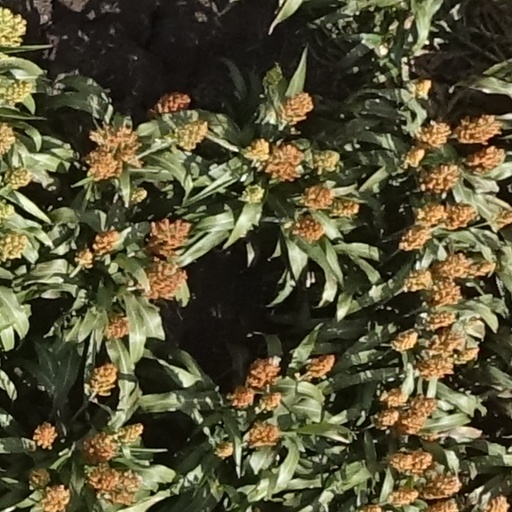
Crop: sorghum